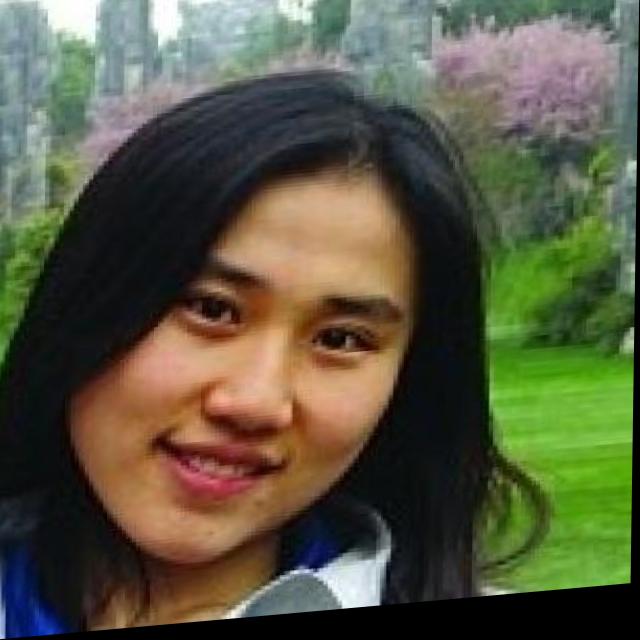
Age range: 13-20